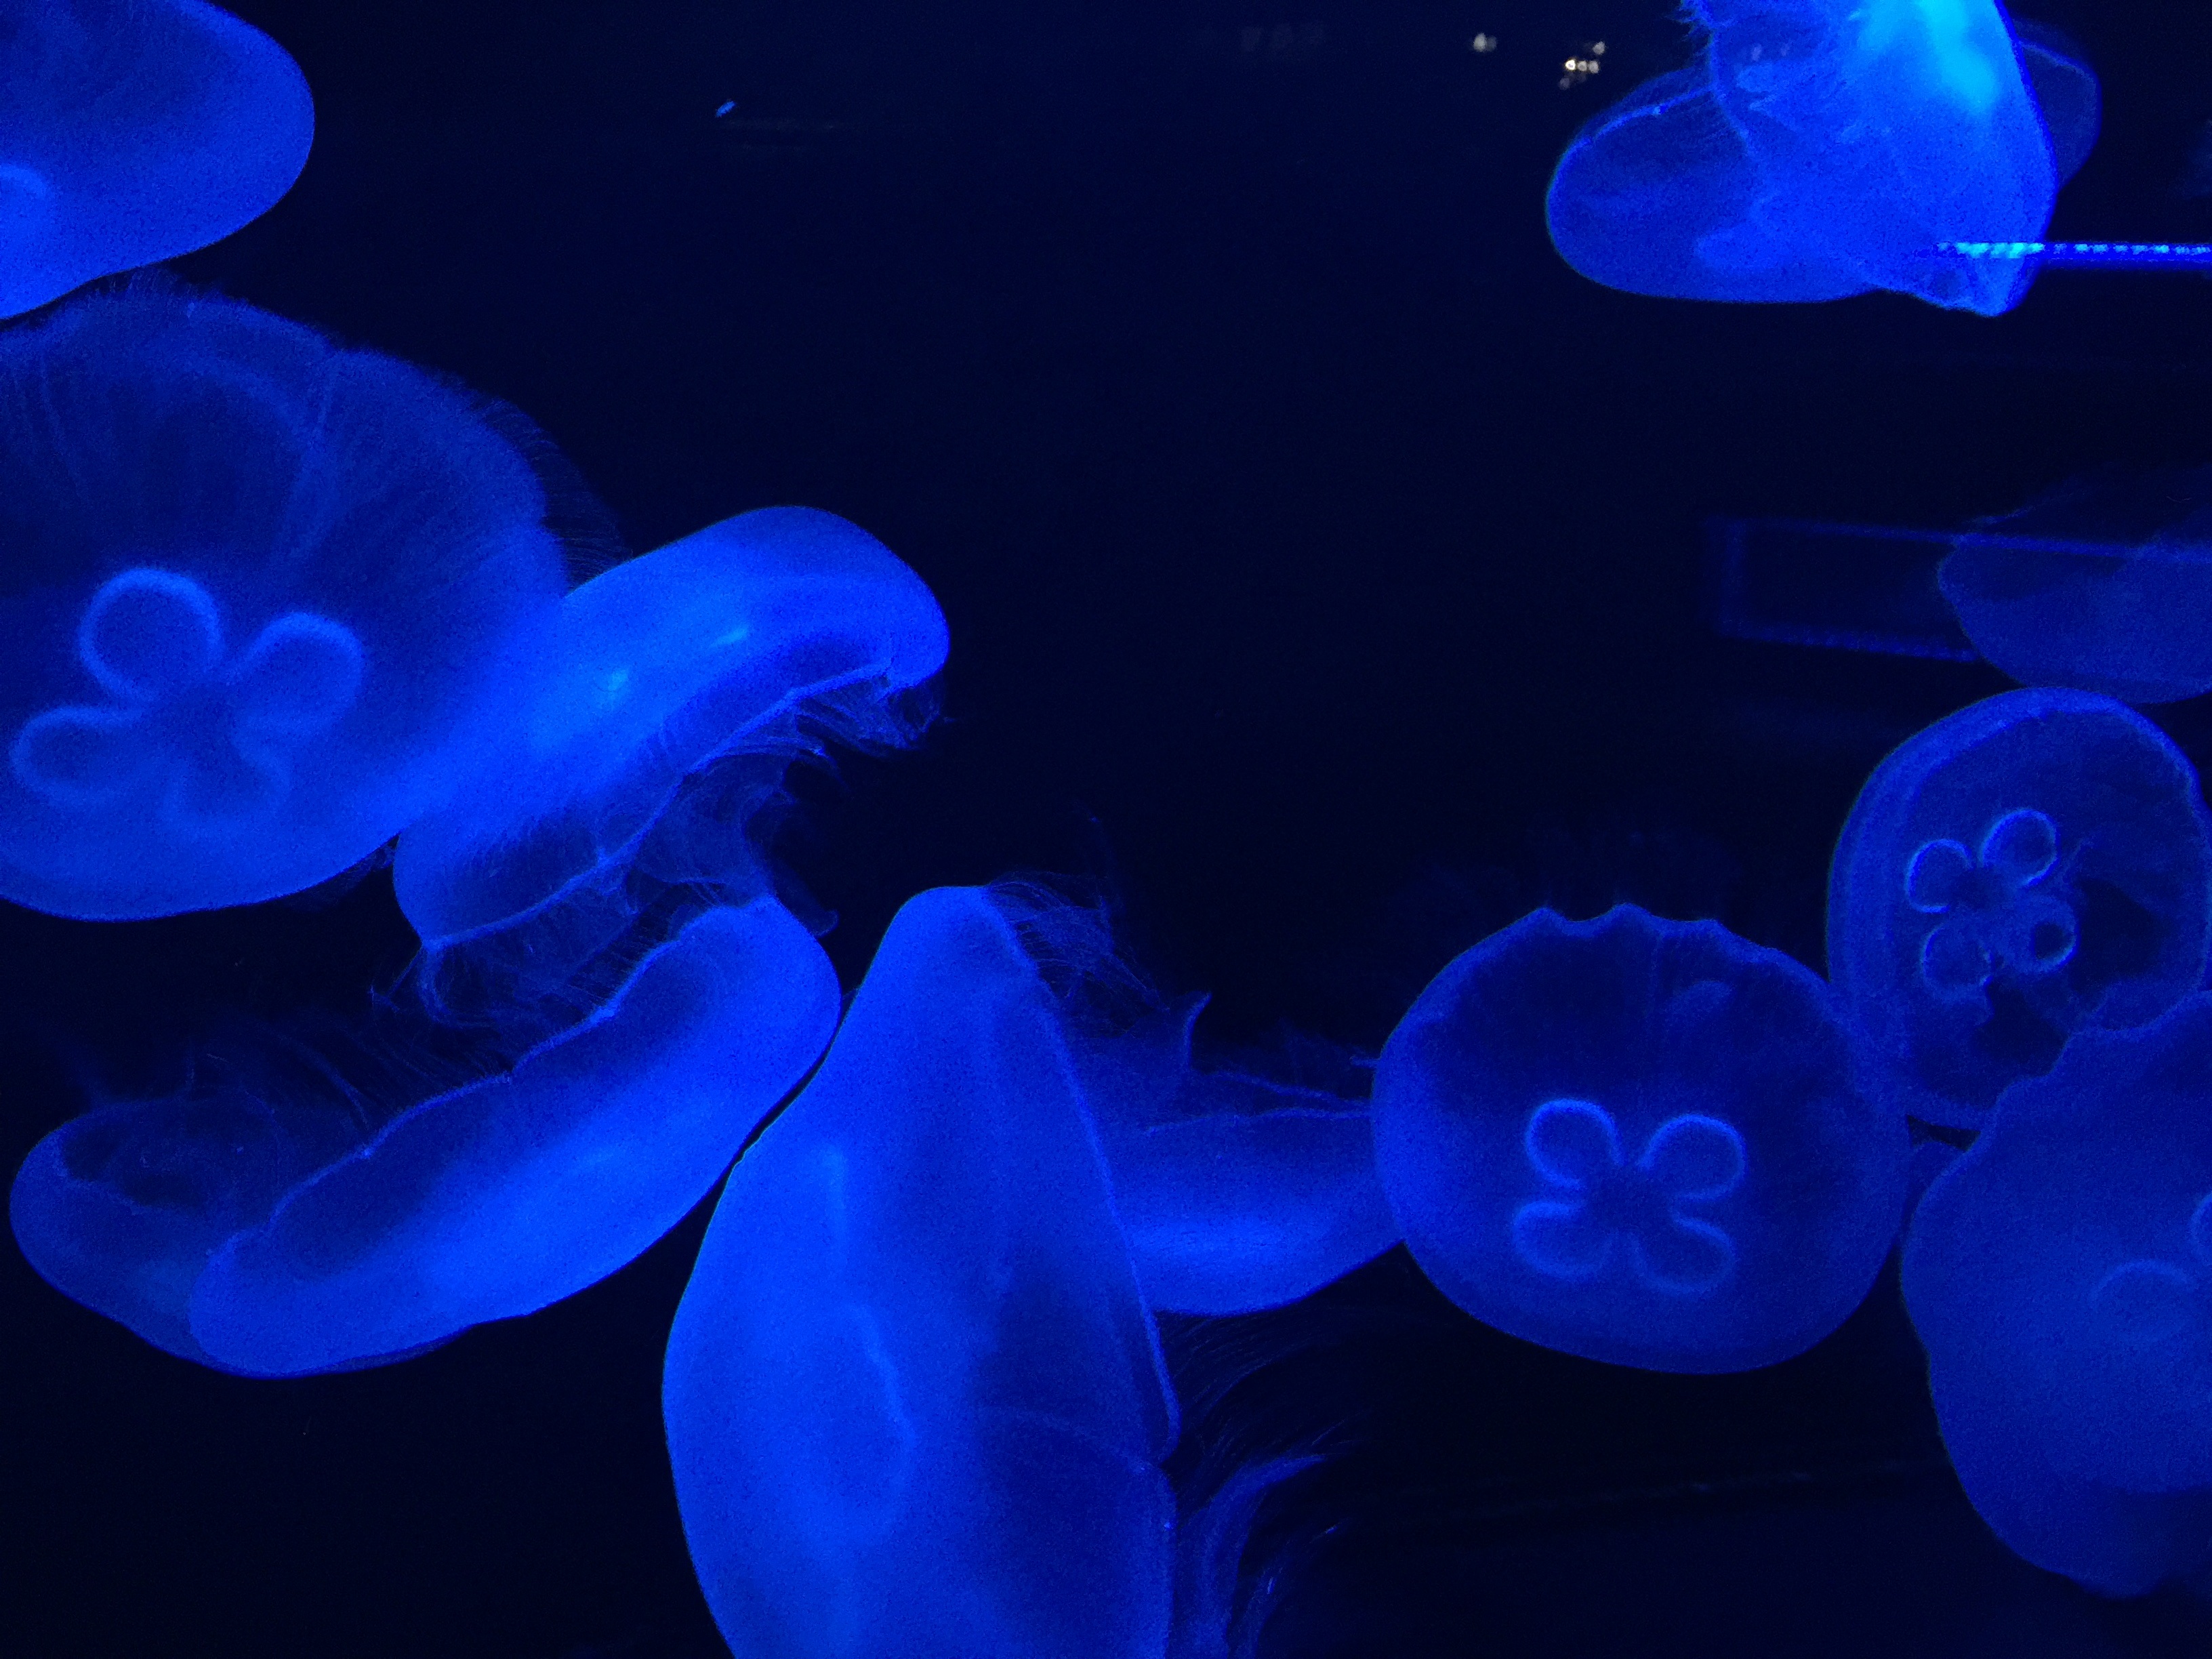
petal, biology, jellyfish, blue, invertebrate, cnidaria, organism, marine biology, marine invertebrates, aquarium lighting, haha